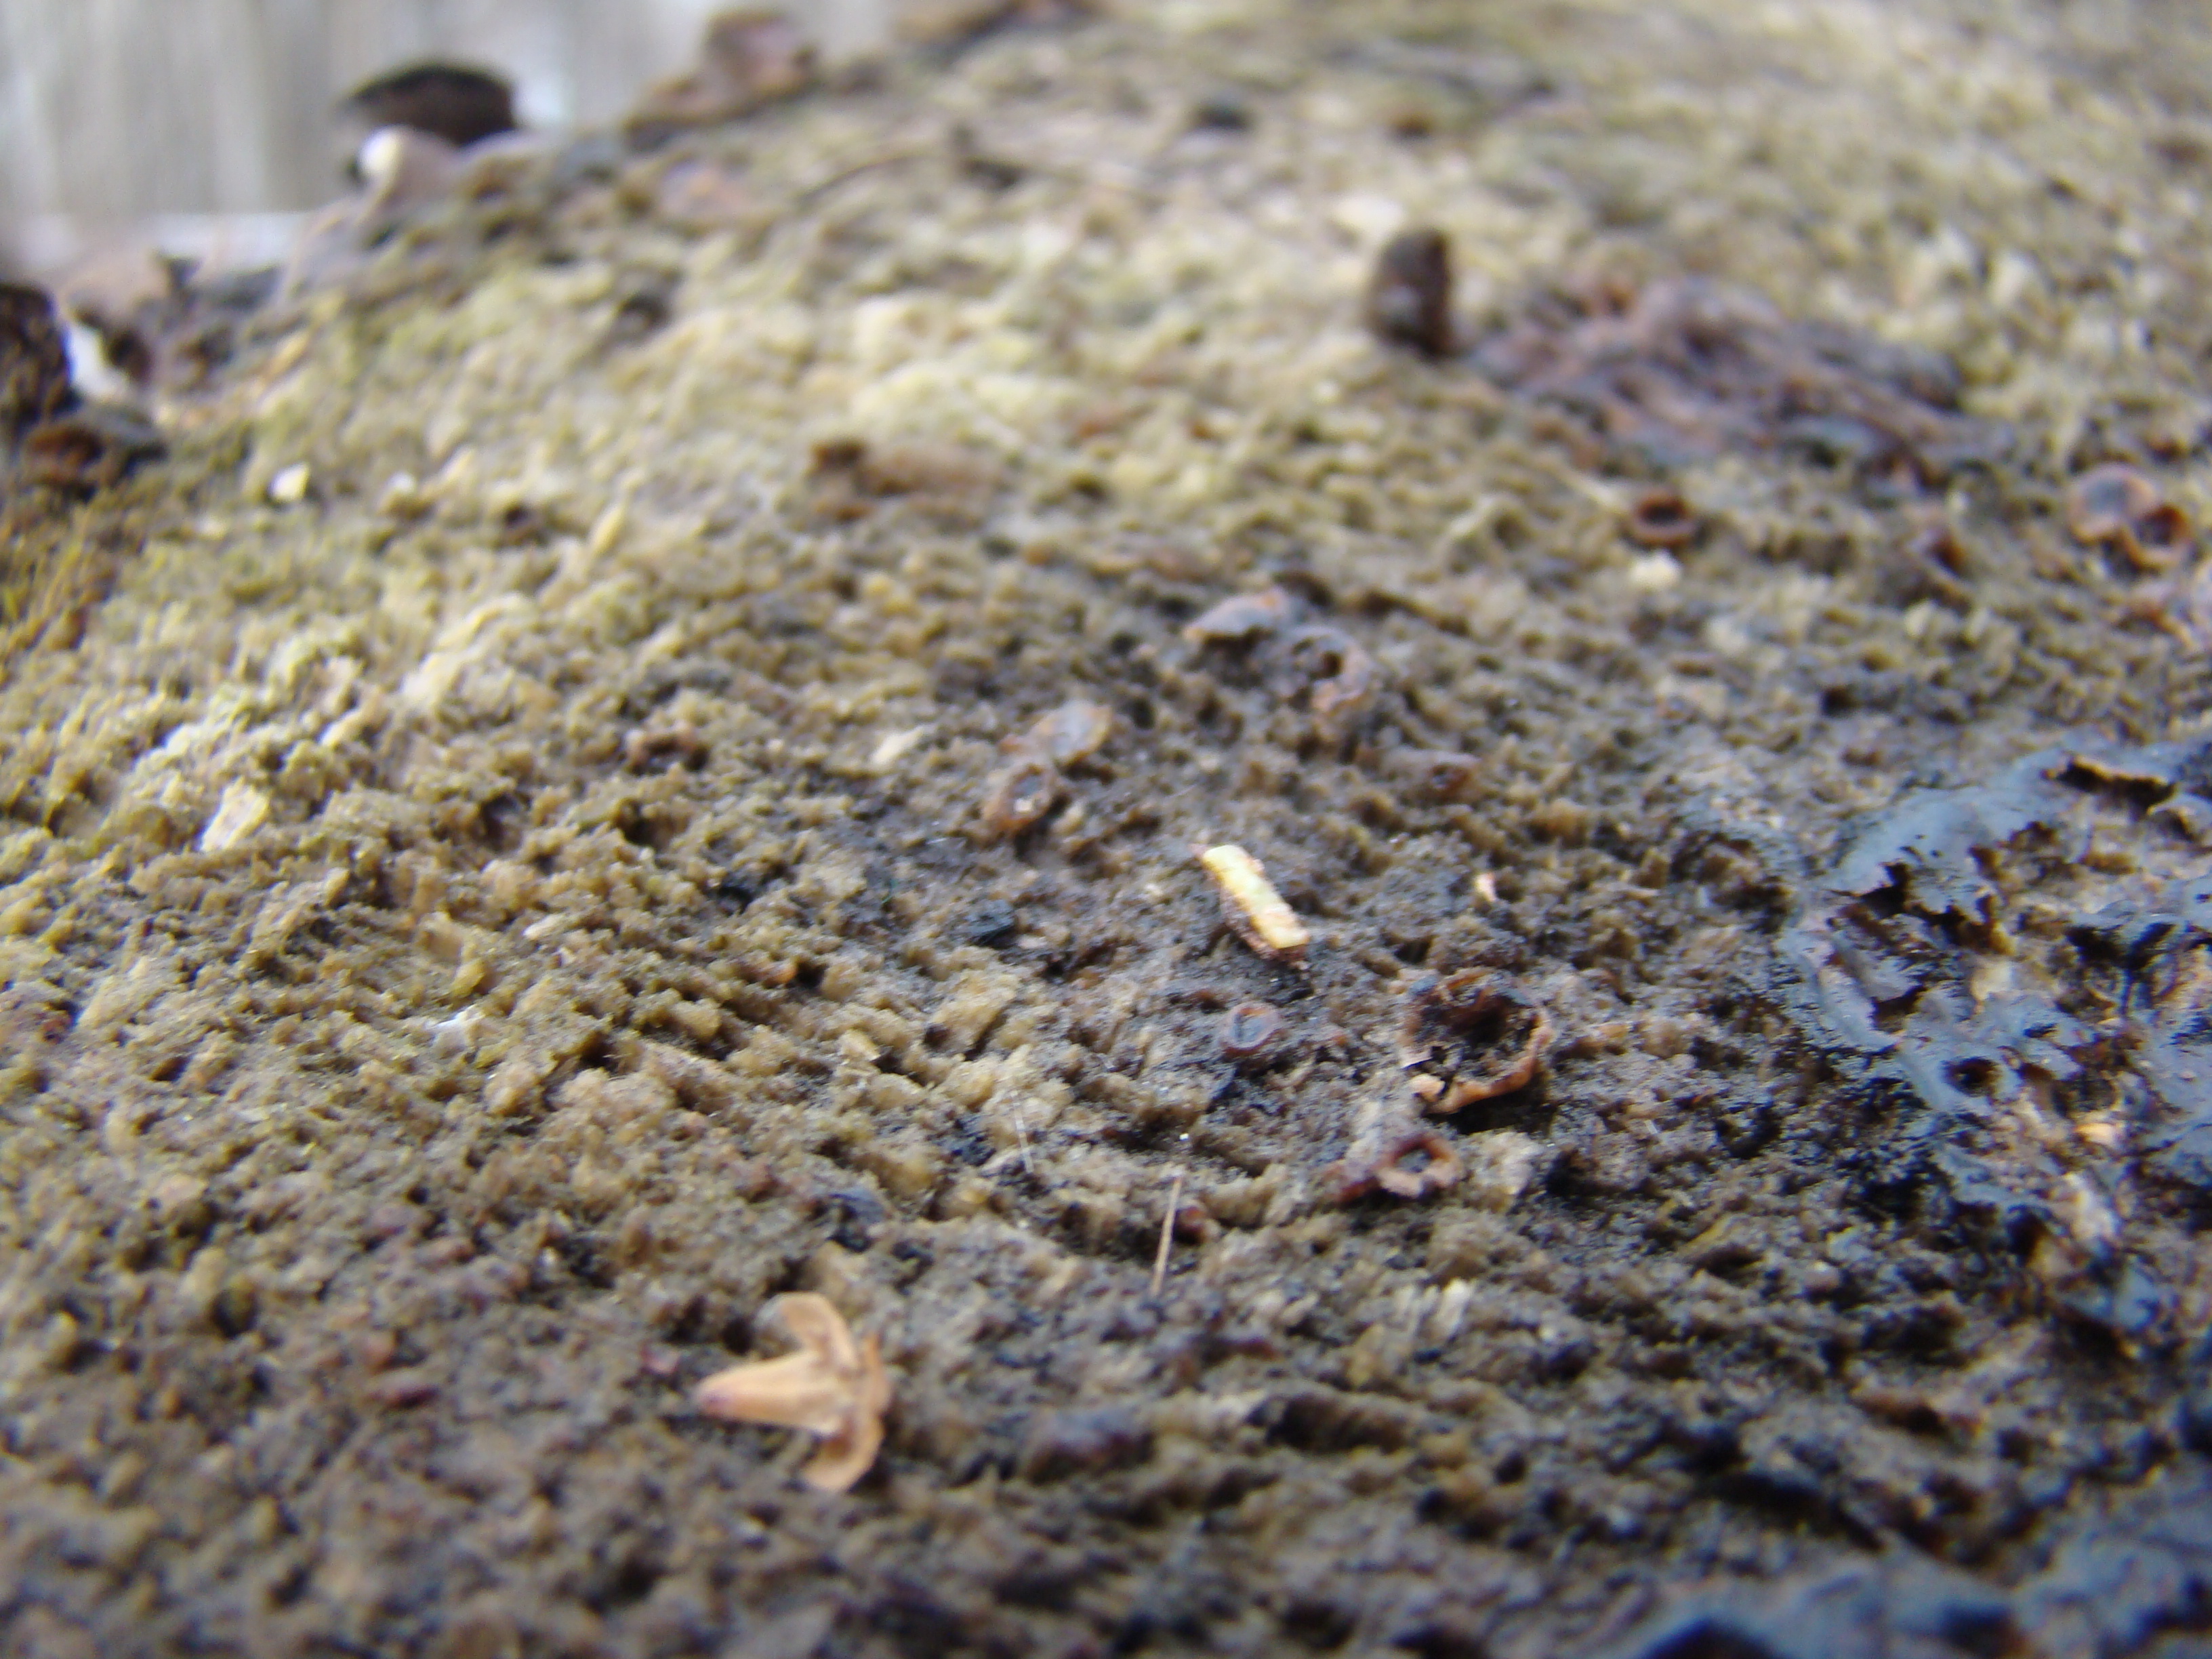
nature, rock, wood, texture, leaf, stump, pattern, food, produce, insect, soil, invertebrate, sony, moscow, russia, moskau, moscou, dsc, h9, dsch9, macro photography, grass family